Alfonso Mejia-Arias

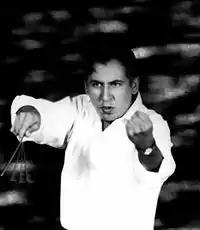
Alfonso Mejía Arias in Panama in 2000.

Alfonso Mejia Arias is a Mexican musician, writer, social activist and politician. He was born in Veracruz, Mexico on 11 September 1961 and has lived mostly in Mexico City, where his family settled.